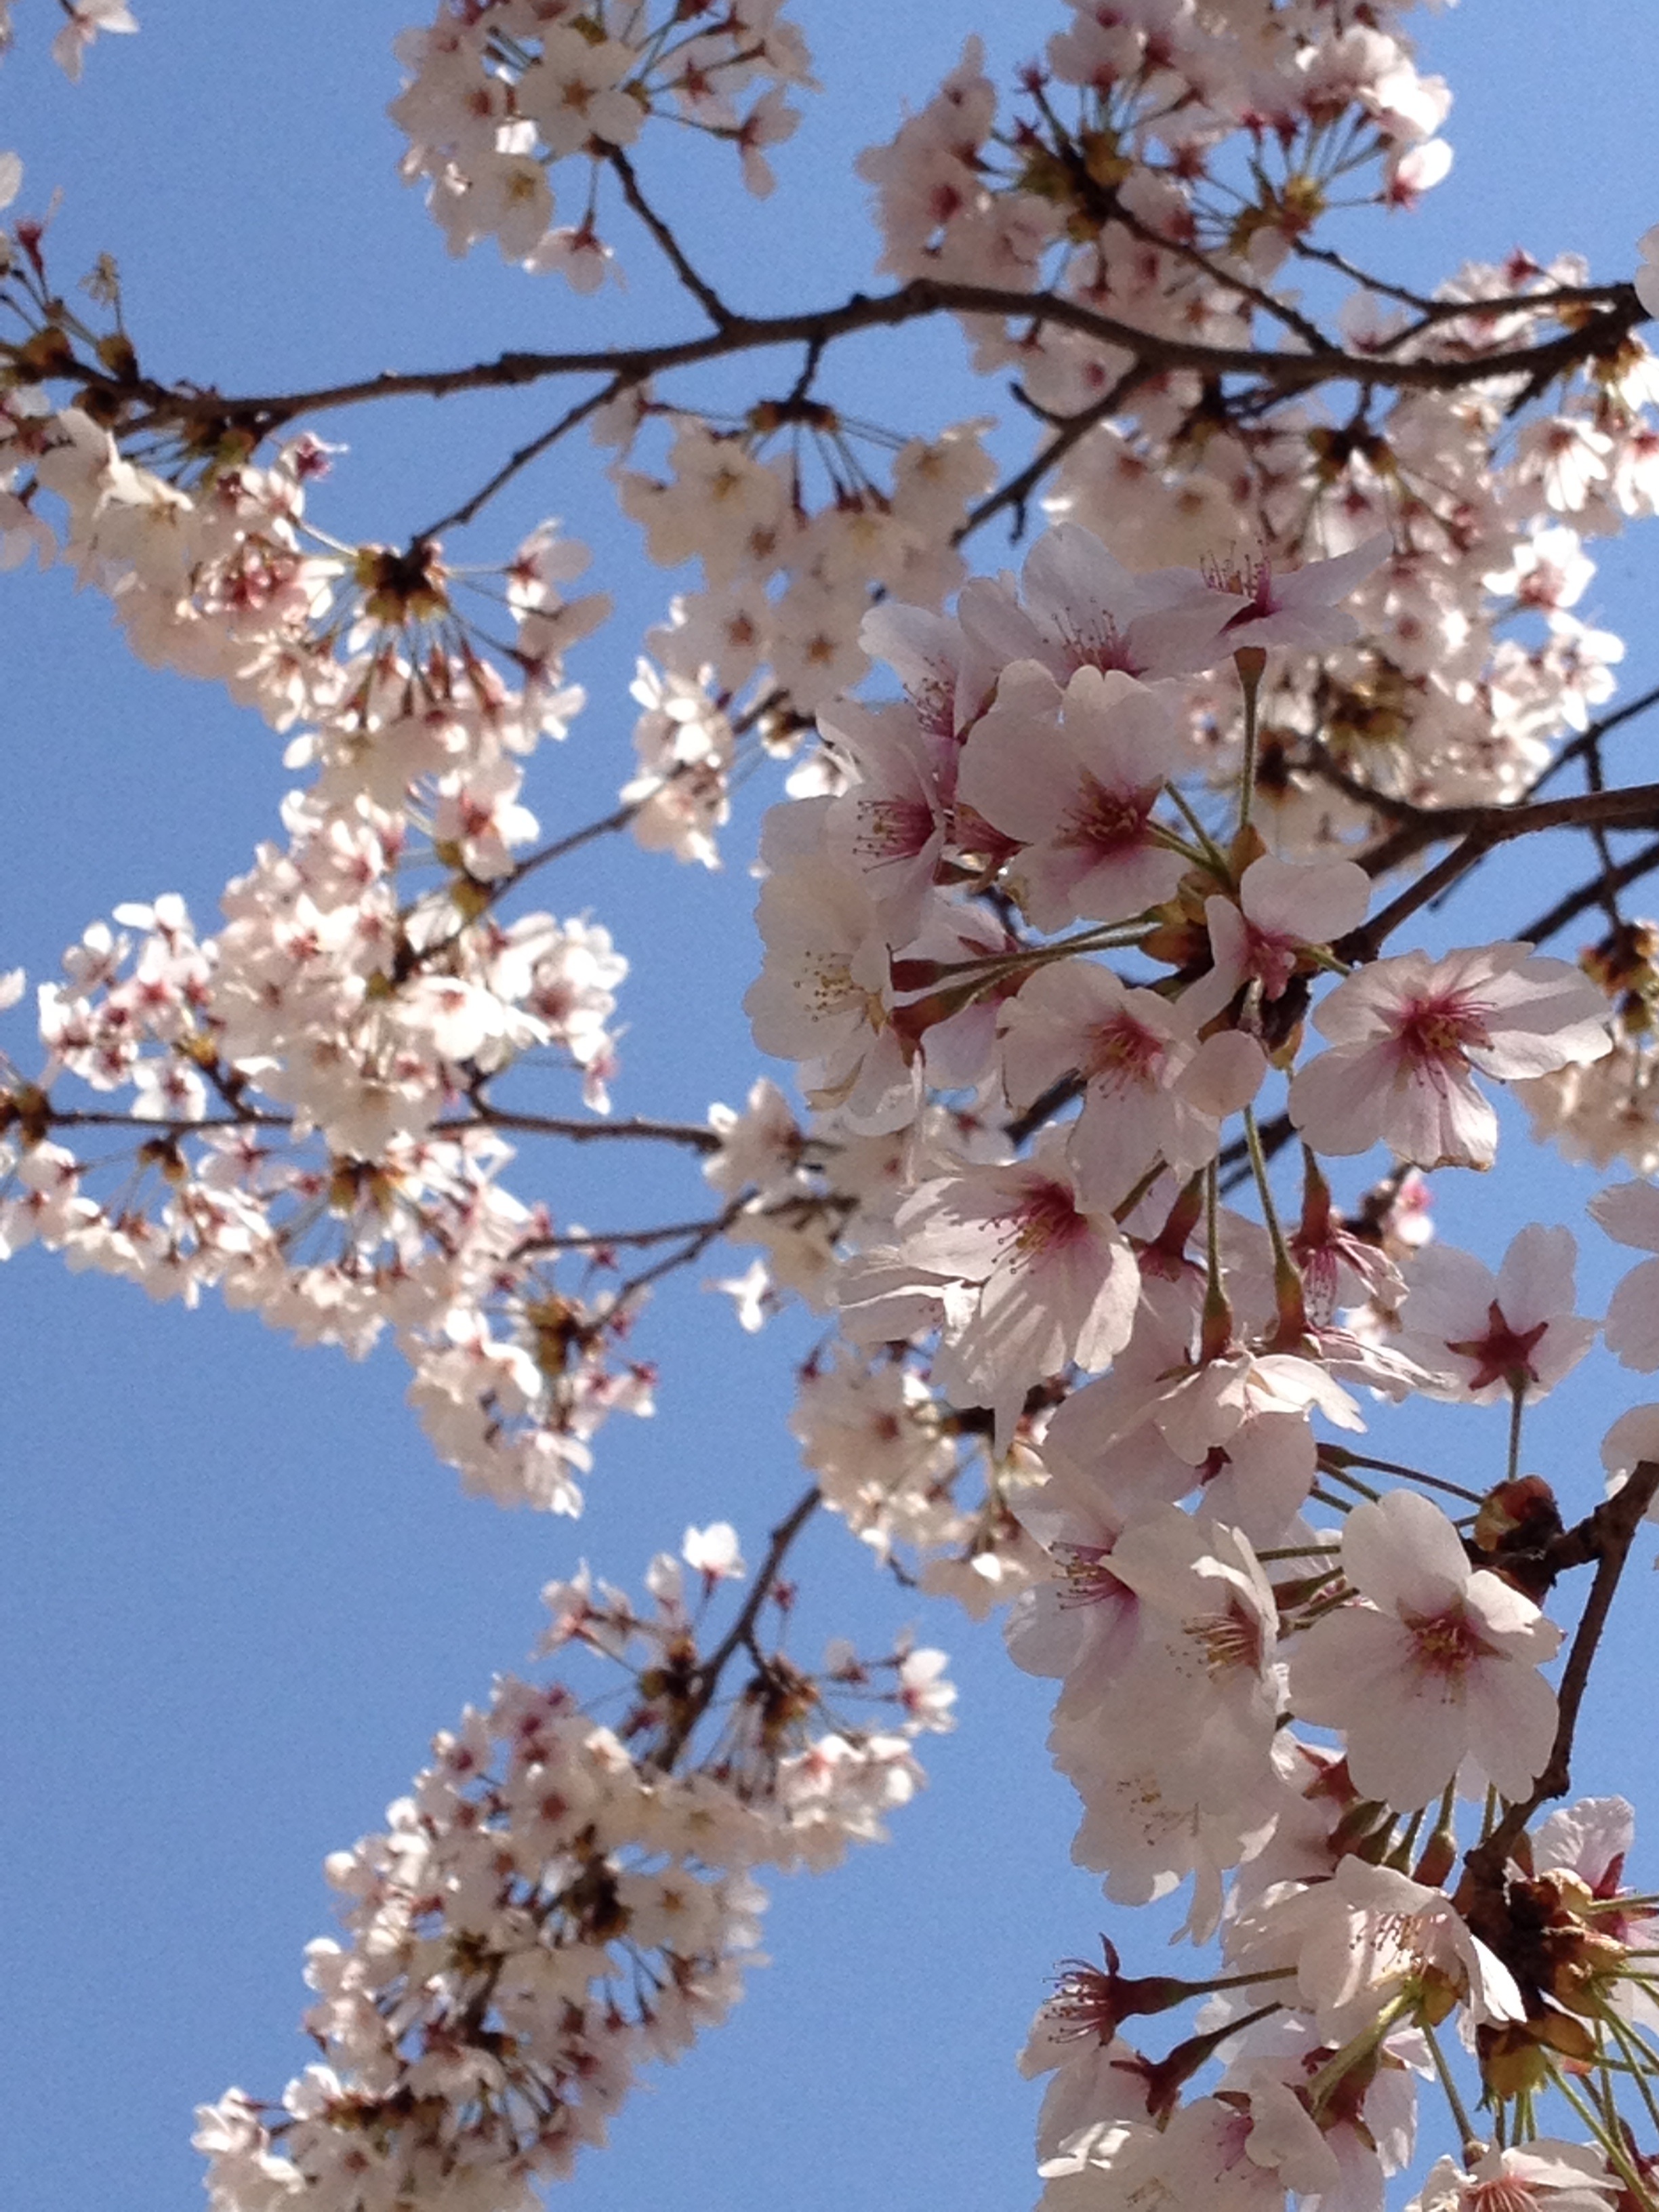
branch, blossom, plant, white, flower, petal, food, spring, produce, pink, japan, cherry blossom, cherry, flowering plant, land plant